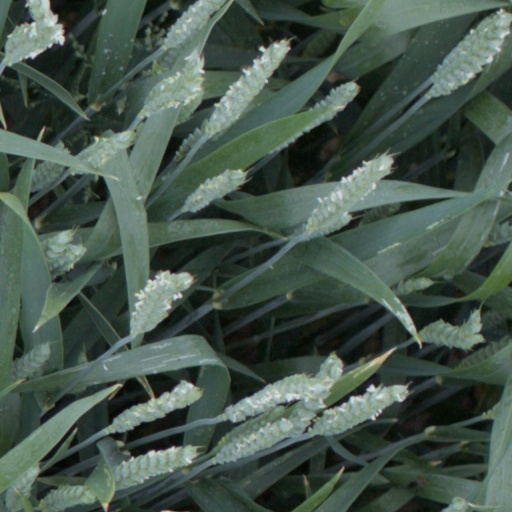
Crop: wheat